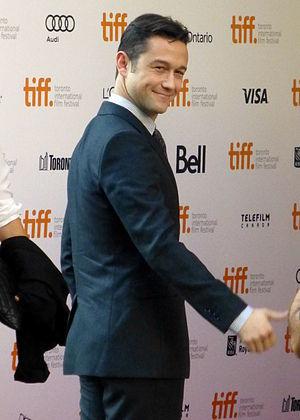
Don Jon est un film américain écrit et réalisé par Joseph Gordon-Levitt sorti en 2013.